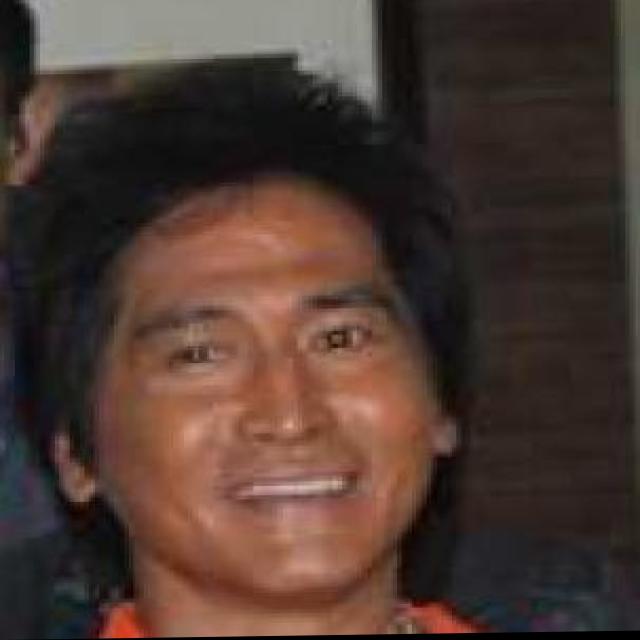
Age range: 45-64